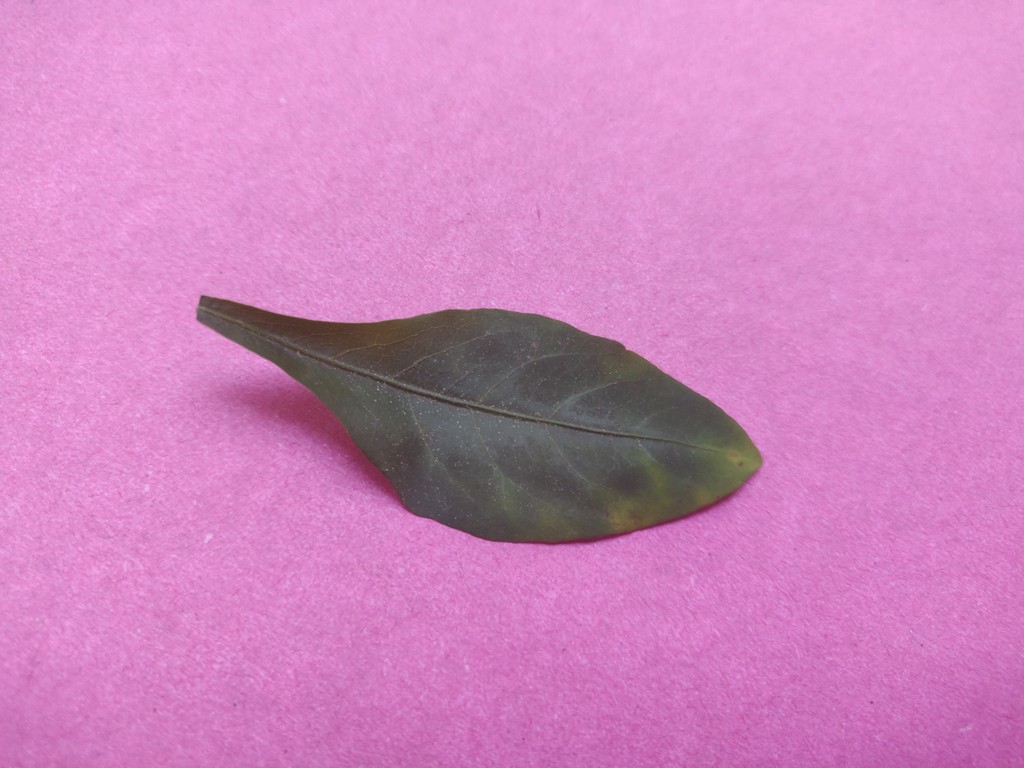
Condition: Unhealthy
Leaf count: single
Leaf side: front